Banya (sauna)

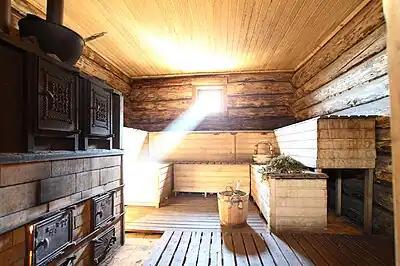
Interior of a modern Russian "banya"

The banya is a traditional Russian steam bath that utilizes a wood stove. It is a significant part of Russian culture, and is typically conducted in a small room or building designed for dry or wet heat sessions. The high heat and steam cause bathers to perspire.